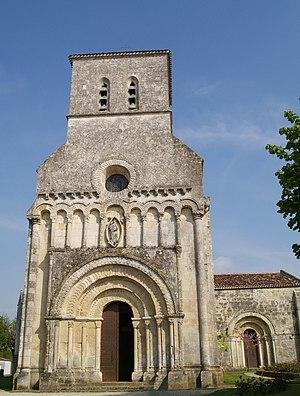
Rioux (Charente-Maritime, France) - Église Notre-Dame
Cet article recense une partie des monuments historiques de la Charente-Maritime, en France.
Cet article recense les monuments historiques français classés en 1903.
L'église Notre-Dame est une église de style roman saintongeais située à Rioux en Saintonge, dans le département français de la Charente-Maritime en région Nouvelle-Aquitaine.